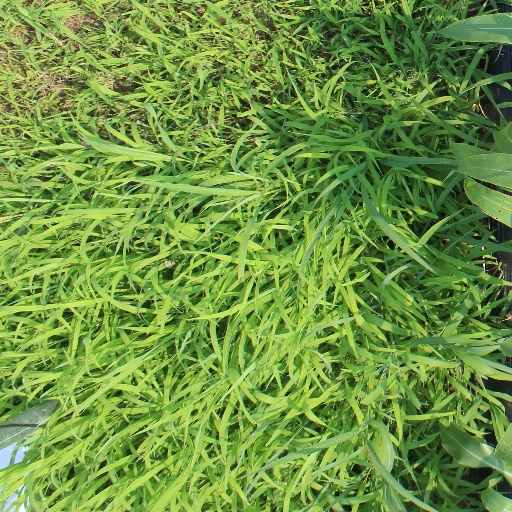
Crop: sorghum